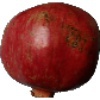
Label: Pomegranate 1